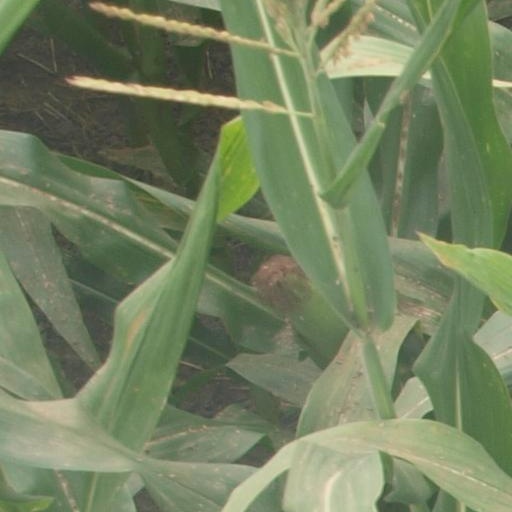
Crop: maize; corn